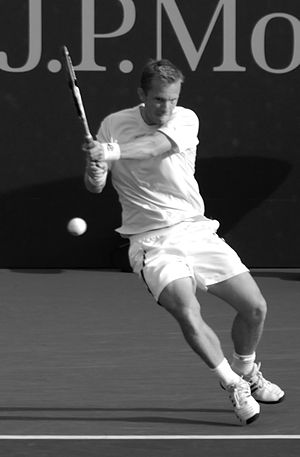
Thomas Johansson
Thomas Johansson er en svensk tennisspiller, der var professionel i fra 1994-2009. Han har igennem sin karriere vundet 9 single- og 1 doubletitel, og hans højeste placering på ATP's verdensrangliste er en 7. plads, som han opnåede i maj 2002. Johansson blev nr. 2 i herredouble ved OL i 2008 sammen med Simon Aspelin. Hans første ATP-titel kom ved Copenhagen Open i 1997. I præmiepenge nåede han en total på $ 7,168,029. Johanssons kampstatistik i single endte på 357-296. Johansson var med til at vinde Davis Cup i 1998 med det svenske landshold.